Keilor Park, Victoria

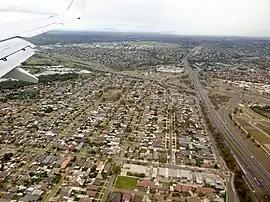
Aerial view of Keilor Park

Keilor Park is a suburb in Melbourne, Victoria, Australia, north-west of Melbourne's Central Business District, located within the City of Brimbank local government area. Keilor Park recorded a population of 2,684 at the 2021 census.